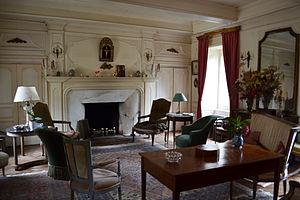
Le Manoir de Tronjoly (monument classé du XVIe siècle) à Cléder dans le Finistère (Bretagne). This building is indexed in the Base Mérimée, a database of architectural heritage maintained by the French Ministry of Culture,
Le manoir de Tronjoly présente autour d'une cour d'honneur plusieurs corps de logis dont la construction s'est déroulée à partir de 1534 jusqu'au XVIIᵉ siècle. La cour est fermée au sud par une terrasse en surplomb. Le manoir est situé sur la commune de Cléder, dans le département du Finistère, en Bretagne.